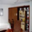
Label: wardrobe